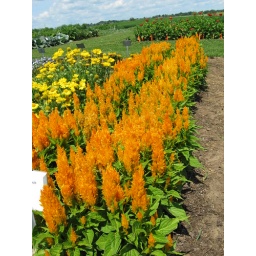
Beautiful plant covered in soft yellow plumes. Definate AAS winner